Clockwork Planet

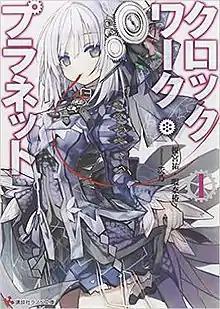
First light novel volume cover featuring the character RyuZU

is a Japanese light novel series, written by Yuu Kamiya and Tsubaki Himana, and illustrated by Shino. Kodansha has published four volumes since April 2, 2013, under their Kodansha Ranobe Bunko imprint. The story is set in a clockpunk fantasy version of the world, in which the entire planet is run by clockwork. The main characters are five people (a machine otaku, two automata, a young technician and a bodyguard) who, after a month of meeting, become the world's most infamous terrorists.